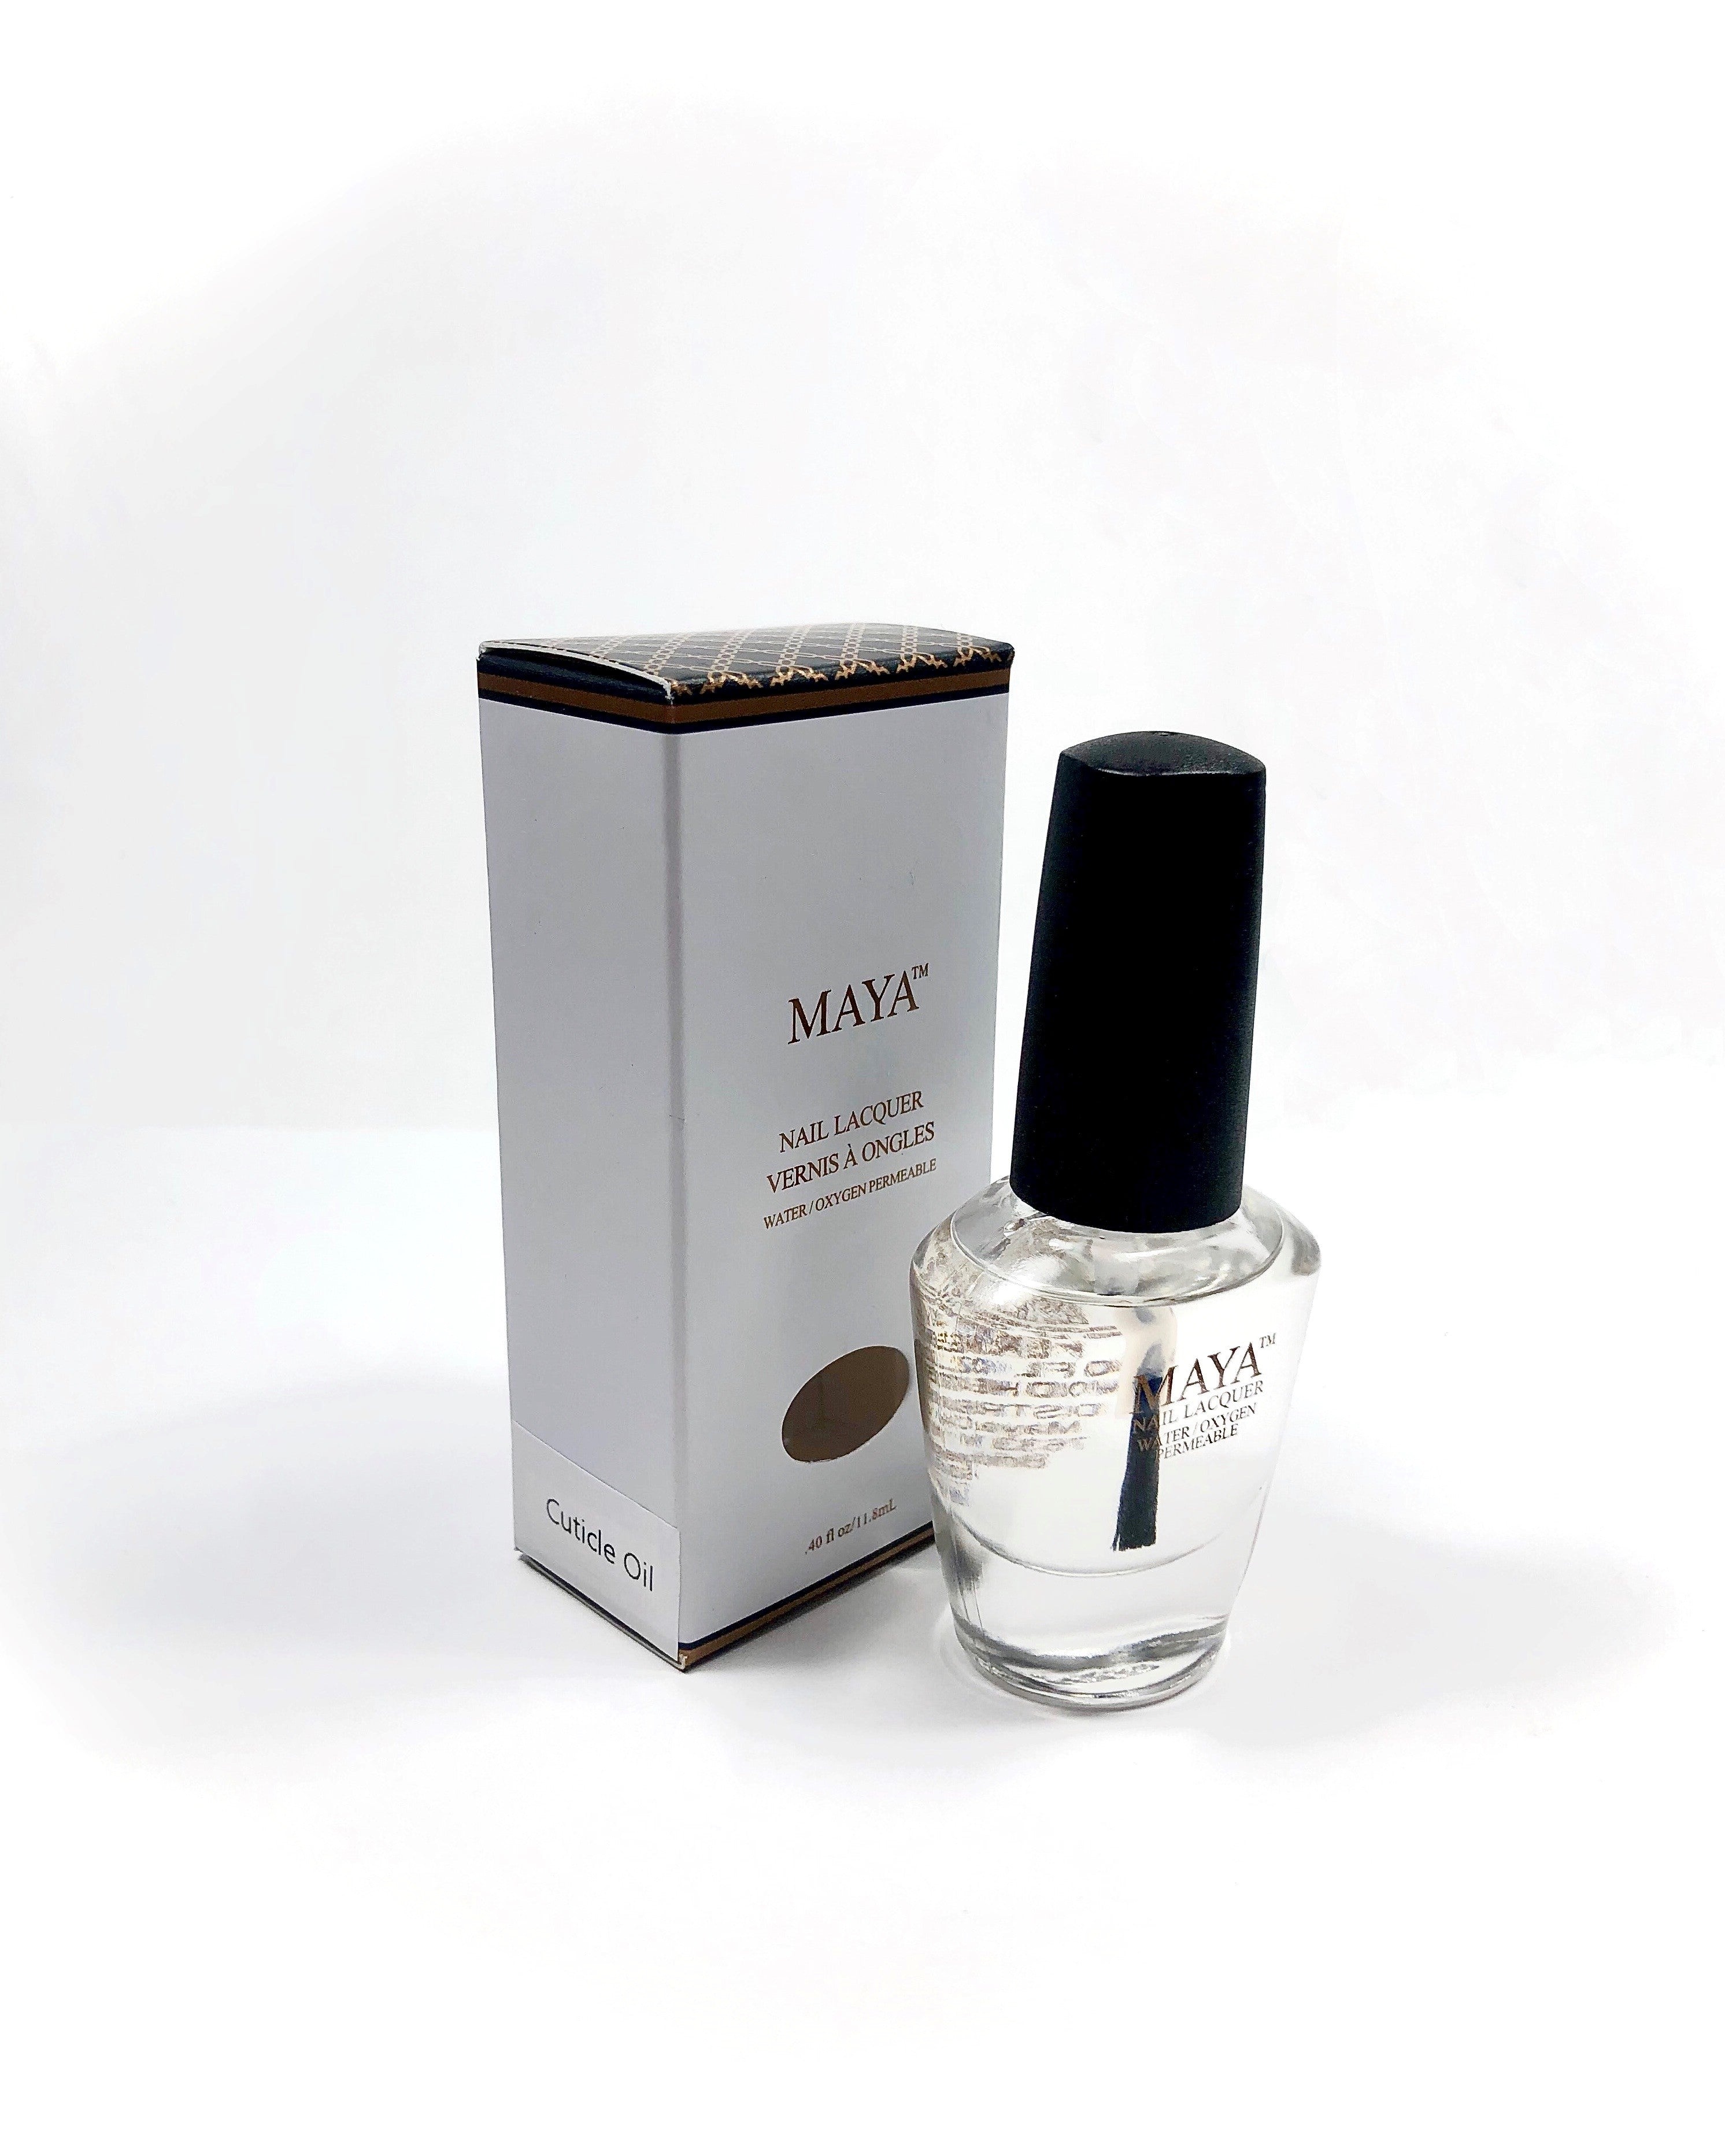
MAYA Cuticle Oil
Applying cuticle oil can increase the circulation around your nails, stimulating nail growth. It can also help to protect your nail and cuticle against trauma. The oil can also help improve the health and appearance of your nail. If you paint your nails, cuticle oil can also protect your polish for a lasting shine. This cuticle oil contains a blend of natural Soybean Oil and Jojoba Esters which helps in providing extra moisture to cuticles and nails. This special blend contains Vitamins A, C and E which helps soften and moisturize the cuticles. The Soybean oil gives it a more oily feel that helps cell growth.
Brand: MC's Health & Beauty
Category: Health & Beauty > Personal Care > Cosmetics > Nail Care > Cuticle Creams & Oil > Cuticle Oil